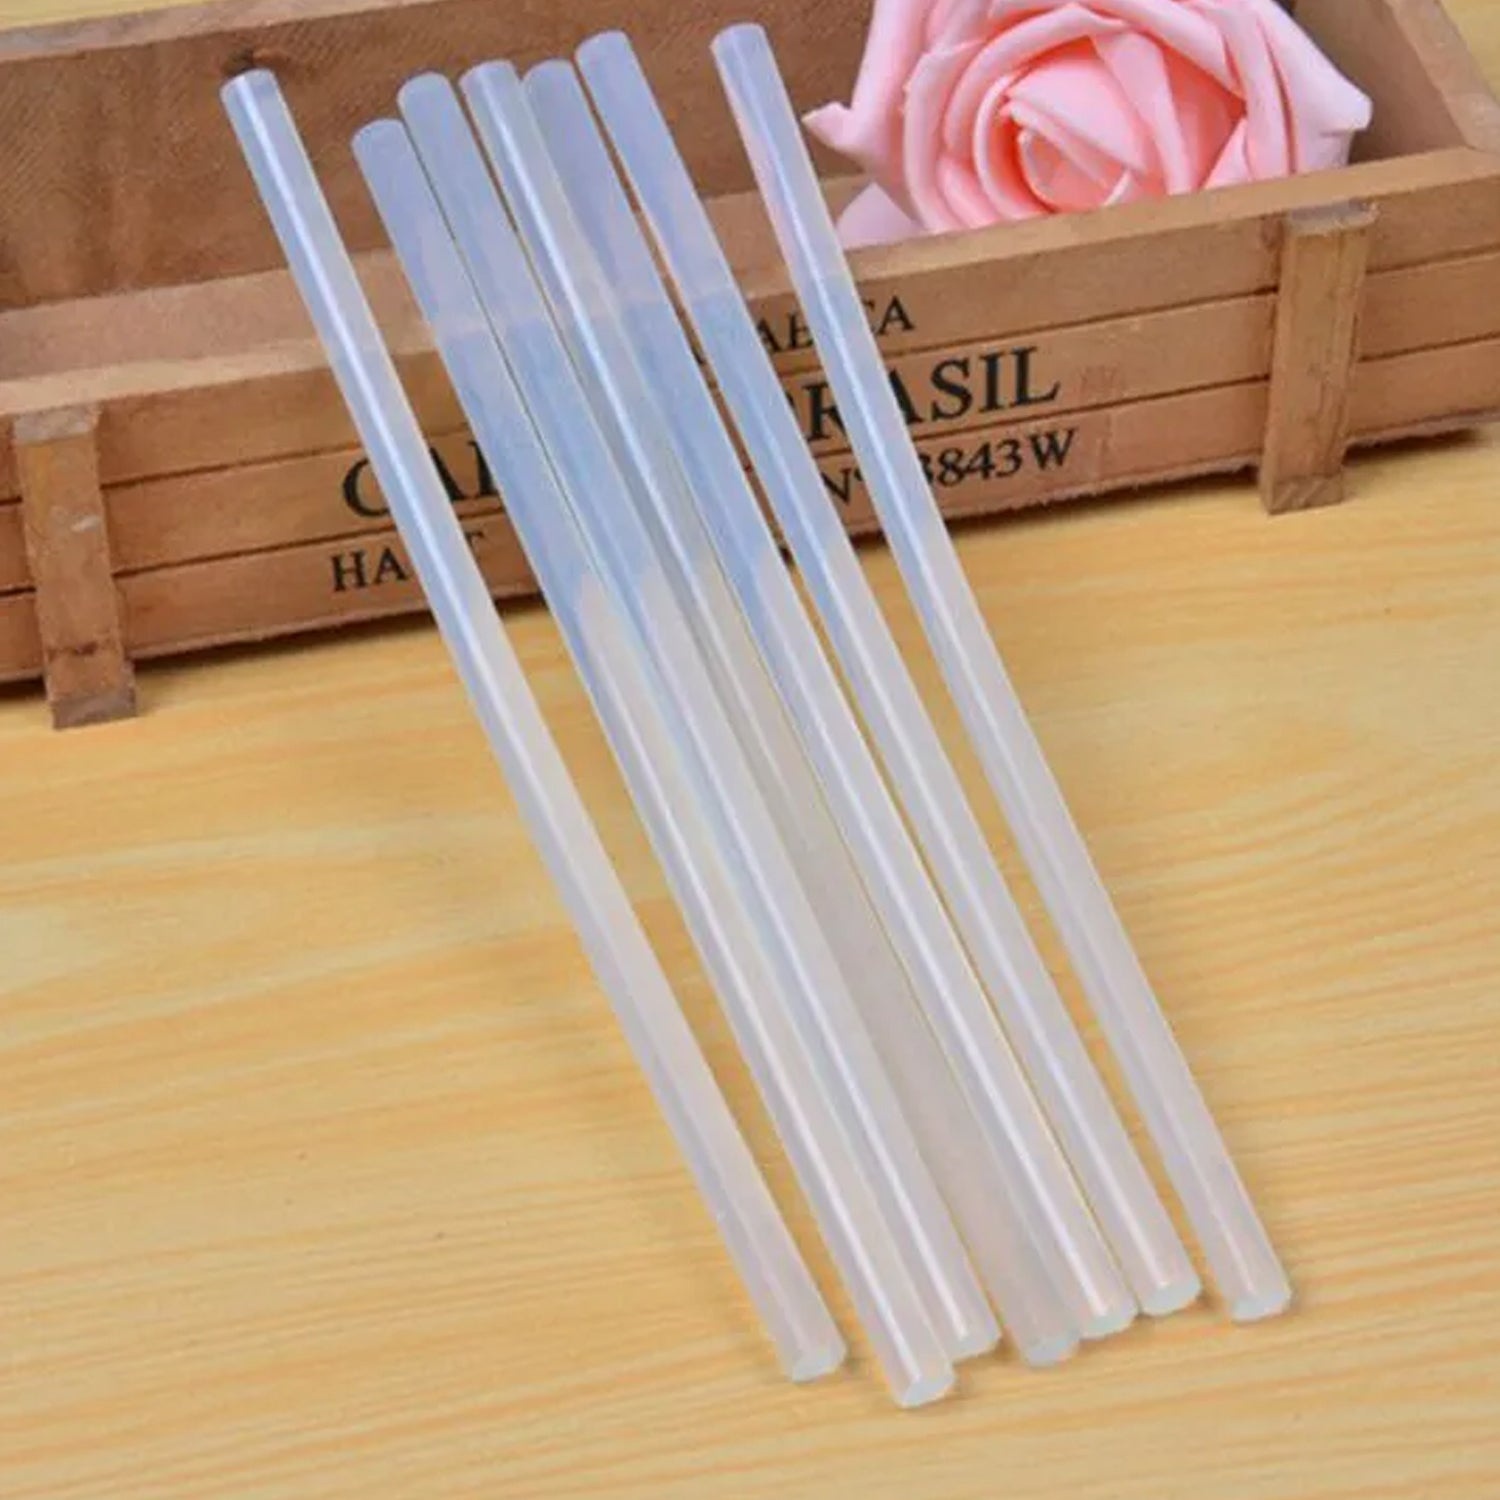
Multi-Purpose Transparent Glue Sticks for Craft and Art Decoration (10 Pcs Set)
Brand: Martki
Category: Arts & Entertainment > Hobbies & Creative Arts > Arts & Crafts > Art & Crafting Materials > Crafting Adhesives & Magnets > Craft & Office Glue > Glue Stick